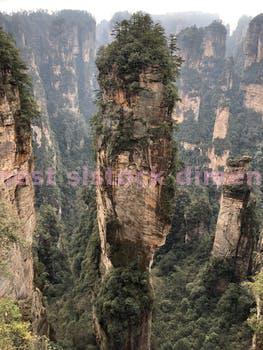
Label: Watermark